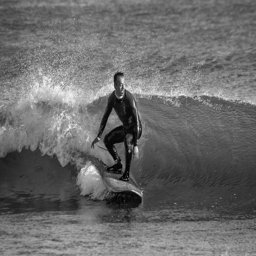
There is a man surfing along in the water.
A guy on a surf board riding a wave.
A black and white photo of a man surfing on a board.
A man riding a wave on a surfboard in the ocean.
A man in a wet suit is surfing on the ocean.